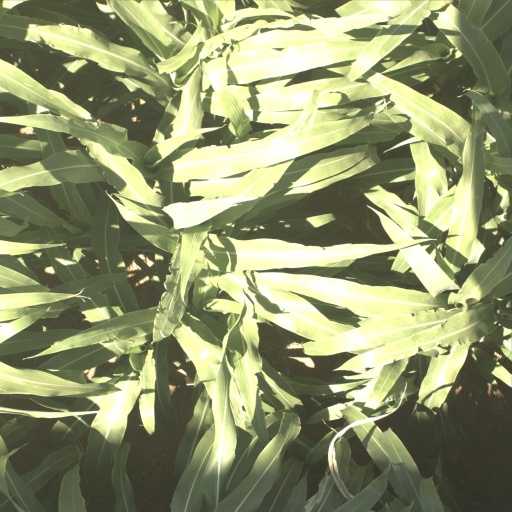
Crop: sorghum